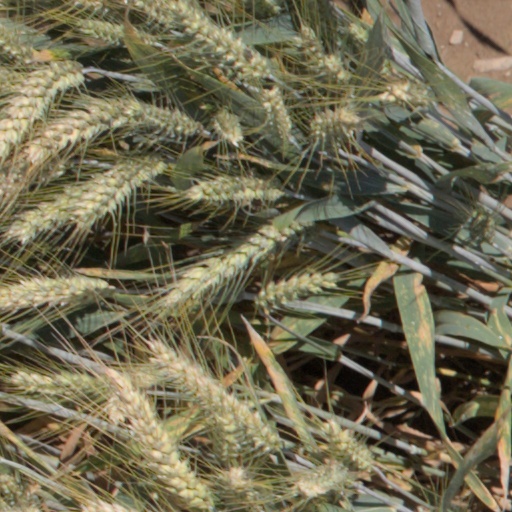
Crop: wheat